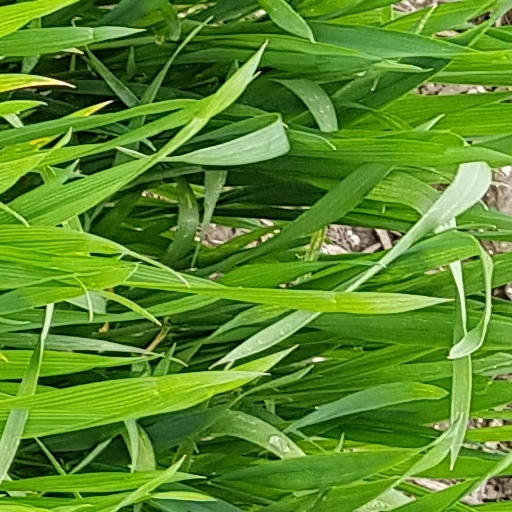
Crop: wheat